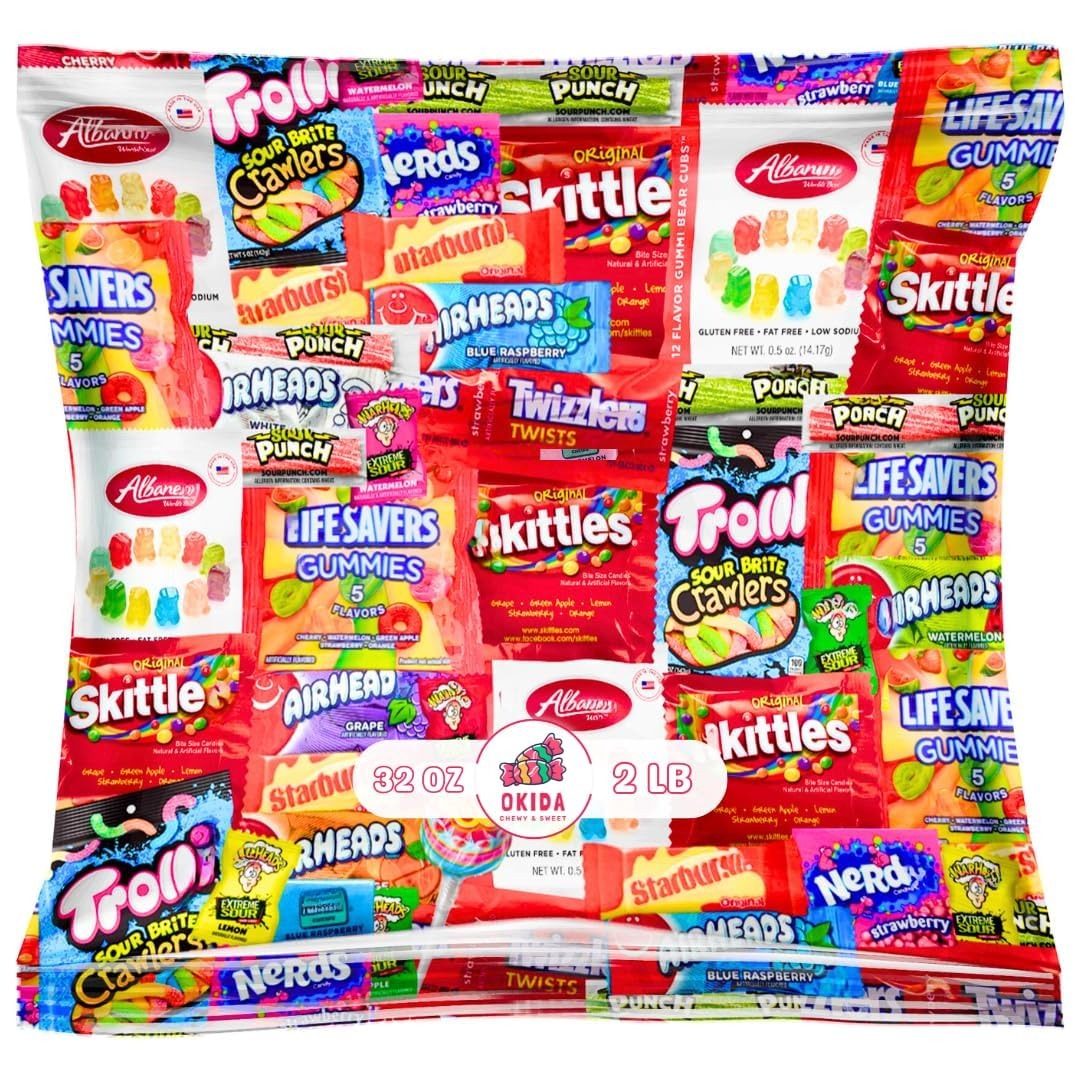
Item Name: Assorted Candy Variety Pack - Individually Wrapped Party Candy Assortment - Candy For Every Occasion! (32 Ounces)
Bullet Point 1: Diverse Candy Selection: Our Assorted Candy Variety Pack boasts a wide array of flavors and textures, from fruity to sour and everything in between, ensuring a delightful experience for every candy enthusiast. Please note: As this item is an assortement the candy shown in this picture may differ slightly to what you are receiving, you may not receive all the candy types shown in the image.
Bullet Point 2: Individually Wrapped Convenience: Each candy in this assortment is thoughtfully individually wrapped, guaranteeing freshness and making it easy to share, gift, or enjoy on-the-go without any hassle.
Bullet Point 3: Perfect for Any Occasion: Whether it's a birthday, office party, baby shower, or casual get-together, this Candy Assortment is designed to elevate any event and add a touch of sweetness to every moment.
Bullet Point 4: 32-Ounce Size: With 32 ounces of candy in each pack, you'll have an abundance of treats to go around, ensuring that no one misses out on the joy of indulging in their favorite flavors.
Bullet Point 5: Vibrant and Colorful Presentation: The candies come in a captivating array of colors, wrapped in vibrant packaging that not only preserves their freshness but also adds a festive touch to your candy display or party buffet.
Product Description: Introducing our delightful Assorted Candy Variety Pack - the ultimate confectionery ensemble that promises to elevate every event and satisfy even the most discerning sweet tooth. This carefully curated selection of individually wrapped party candies is designed to add a touch of magic to every occasion, making it a must-have addition to your celebrations. In each 32-ounce package, you'll discover a world of flavors and textures, making it a candy-lover's paradise. Whether you're hosting a birthday bash, office gathering, baby shower, or simply seeking to brighten up your day, this Candy Assortment is the perfect companion. Our assortment encompasses an array of fruity, sour, and tangy tastes that cater to a diverse palate. Each candy is meticulously wrapped, ensuring freshness and convenience for sharing, gifting, or indulging on the go. Imagine the excitement as your guests explore the array of colorful candies, each one a miniature masterpiece of flavor. Create a candy buffet that captivates and delights, with candies that serve as conversation starters and treats that bring back cherished memories. From the vibrant wrappers to the explosion of flavors within, our Candy Variety Pack is more than just a collection of sweets; it's a symphony of taste that harmonizes with the essence of every celebration. Elevate your parties, gatherings, and festivities with this unforgettable assortment of candies, and make every moment a memory to savor. Disclaimer: Please note that while our Assorted Candy Variety Pack is crafted to offer a delightful selection, the actual assortment may vary slightly based on availability. The product may not include all candy types shown in the image.
Value: 32.0
Unit: Ounce

Price: 21.95